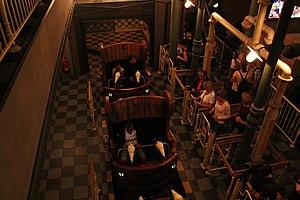
Maus au Chocolat est un parcours scénique interactif 3D ouvert depuis le 9 juin 2011 à Phantasialand, en Allemagne. L'attraction se situe dans la zone Berlin.